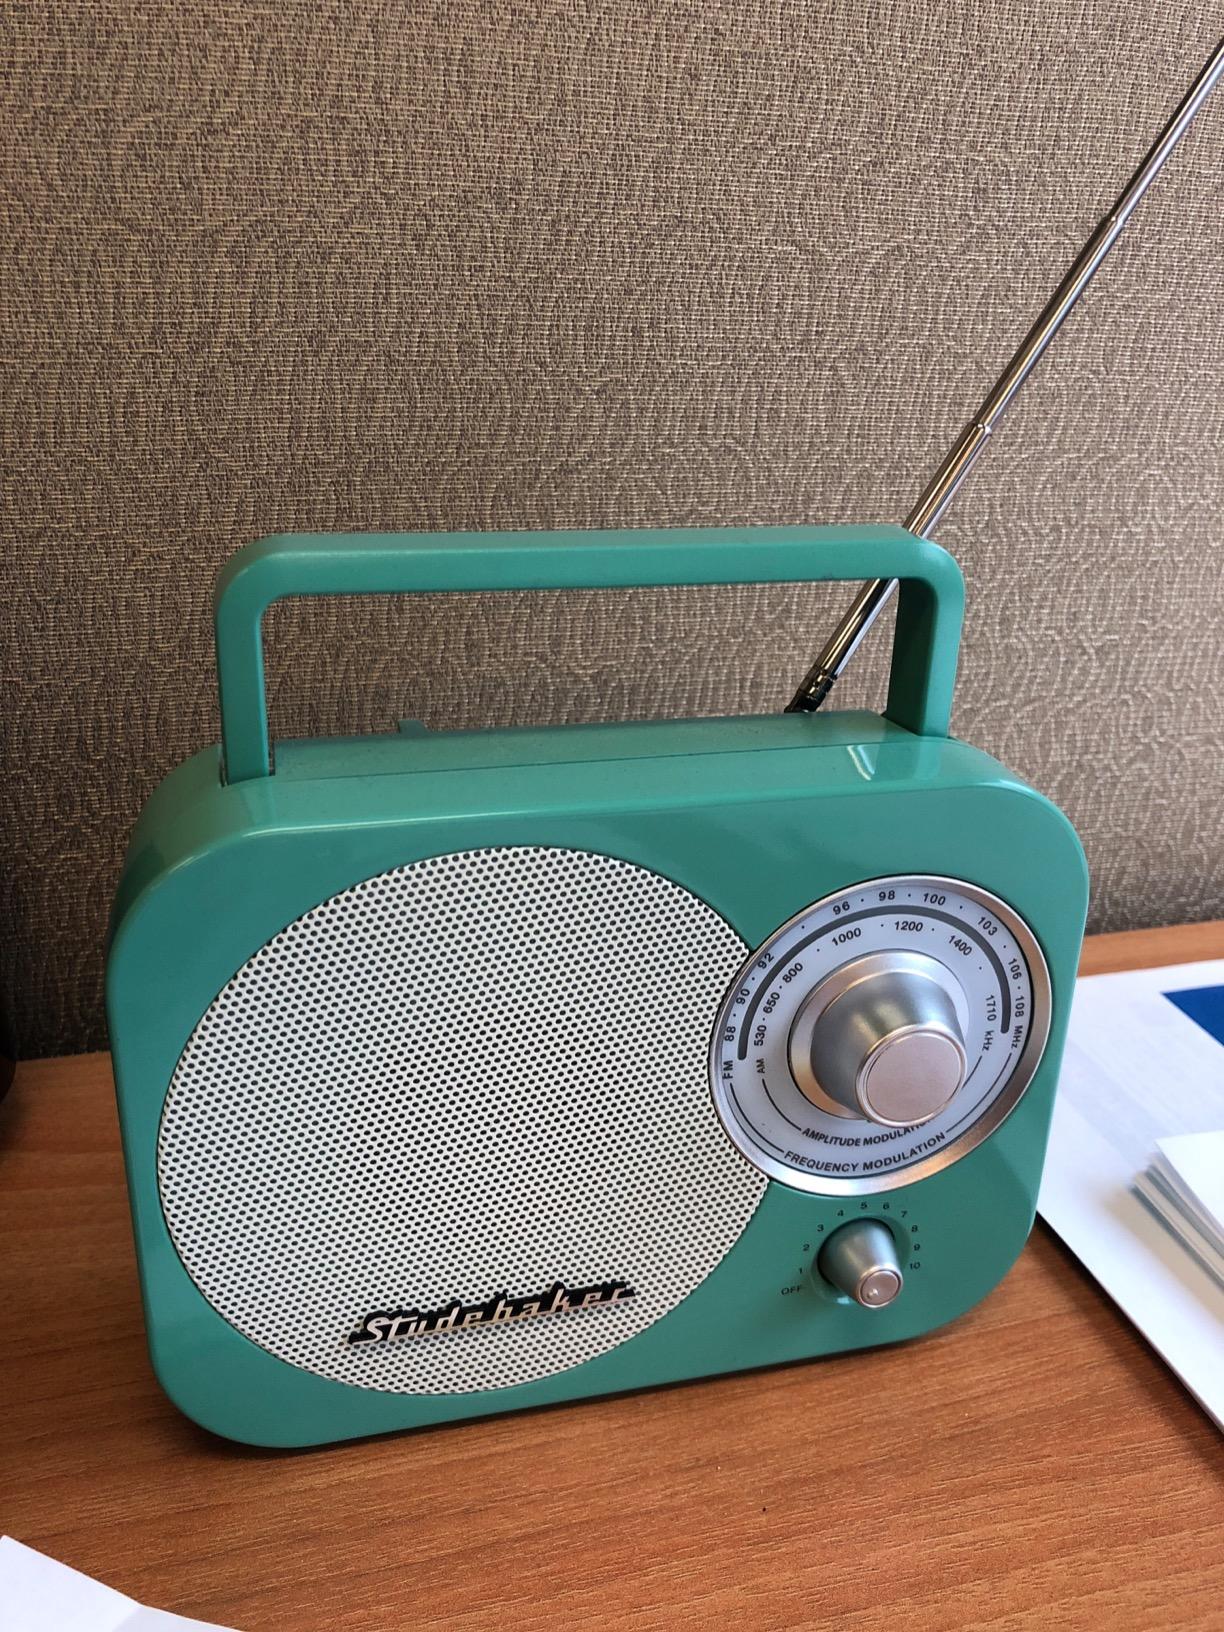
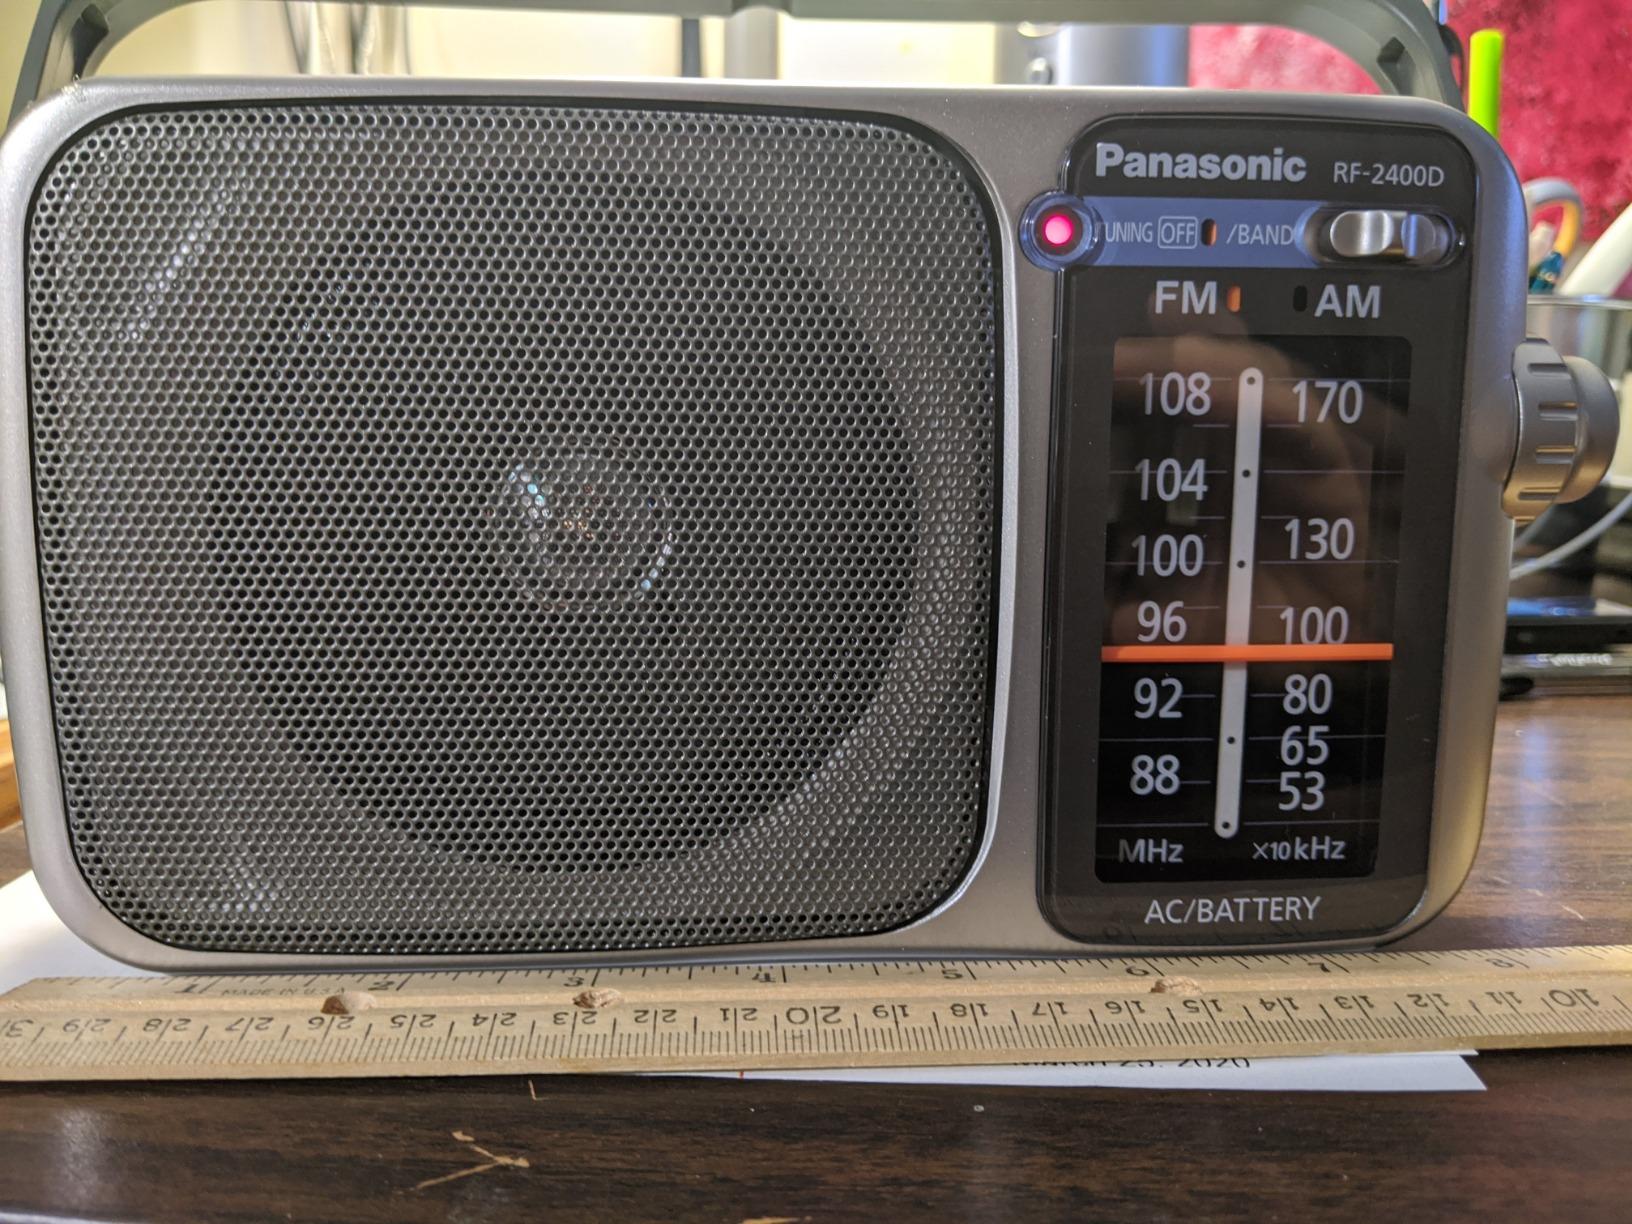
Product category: radio
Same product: no